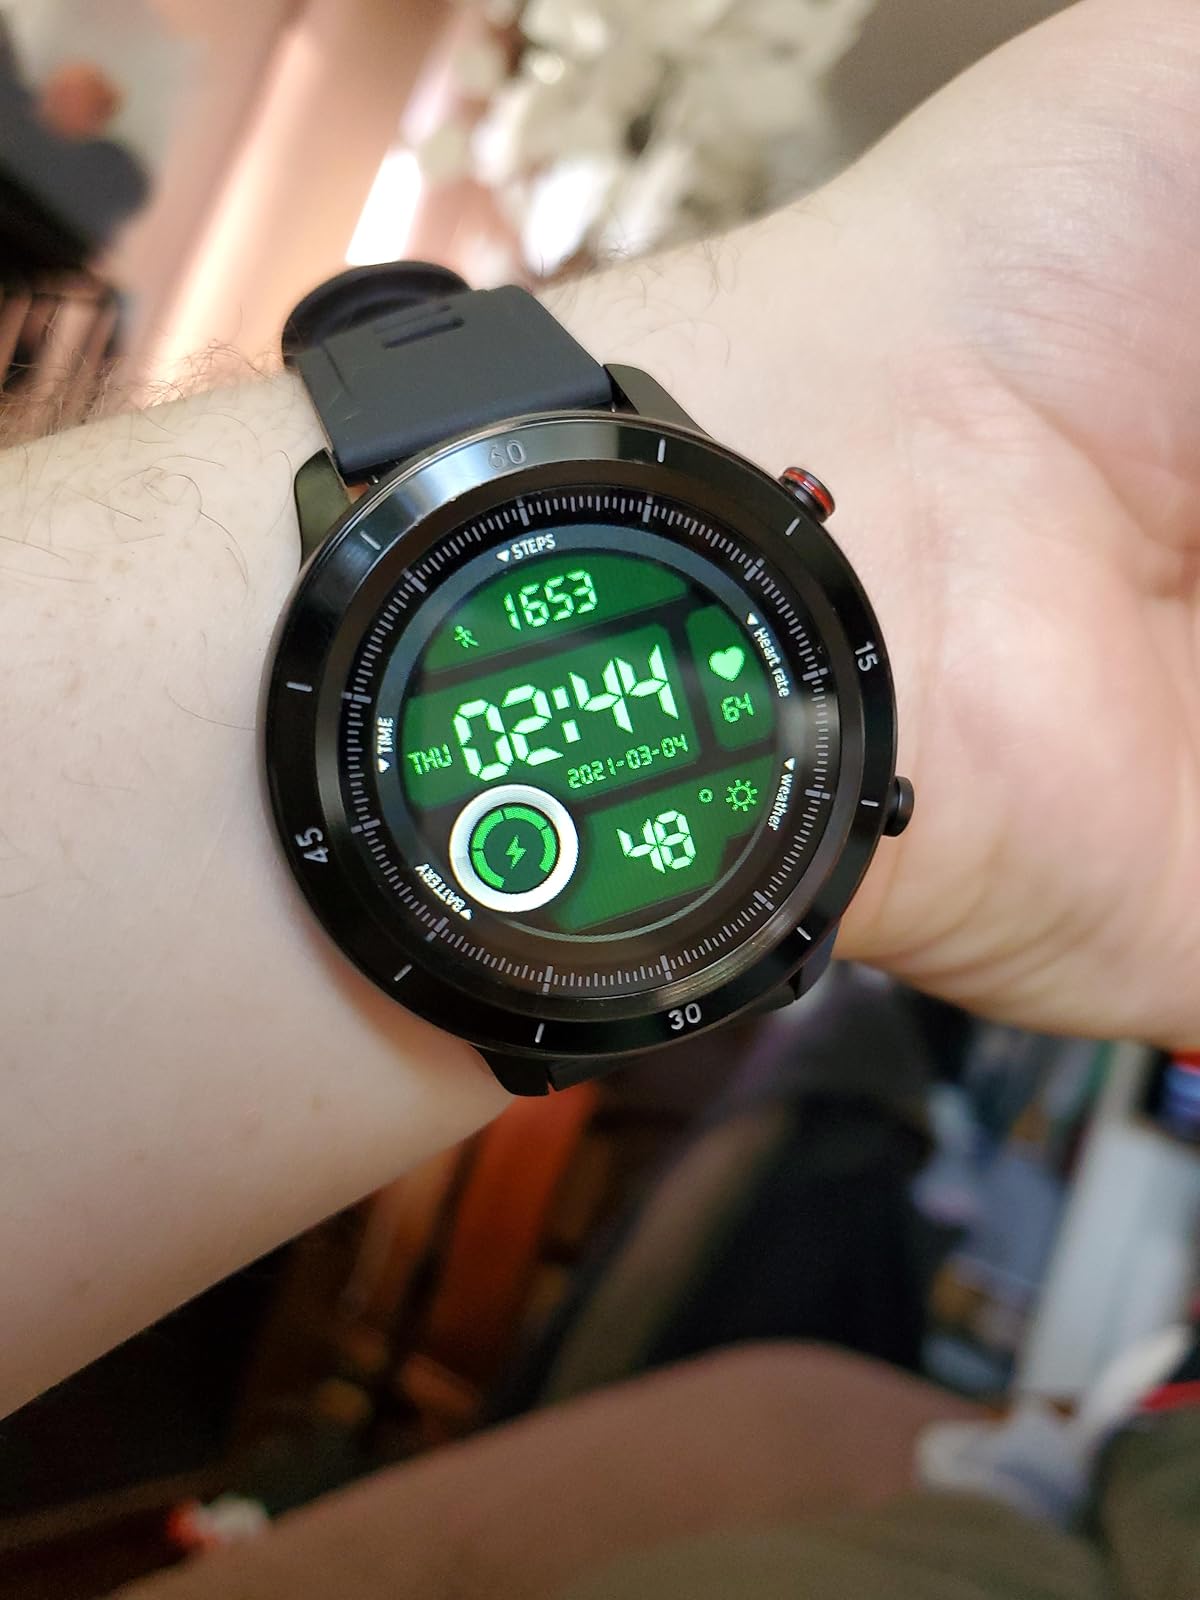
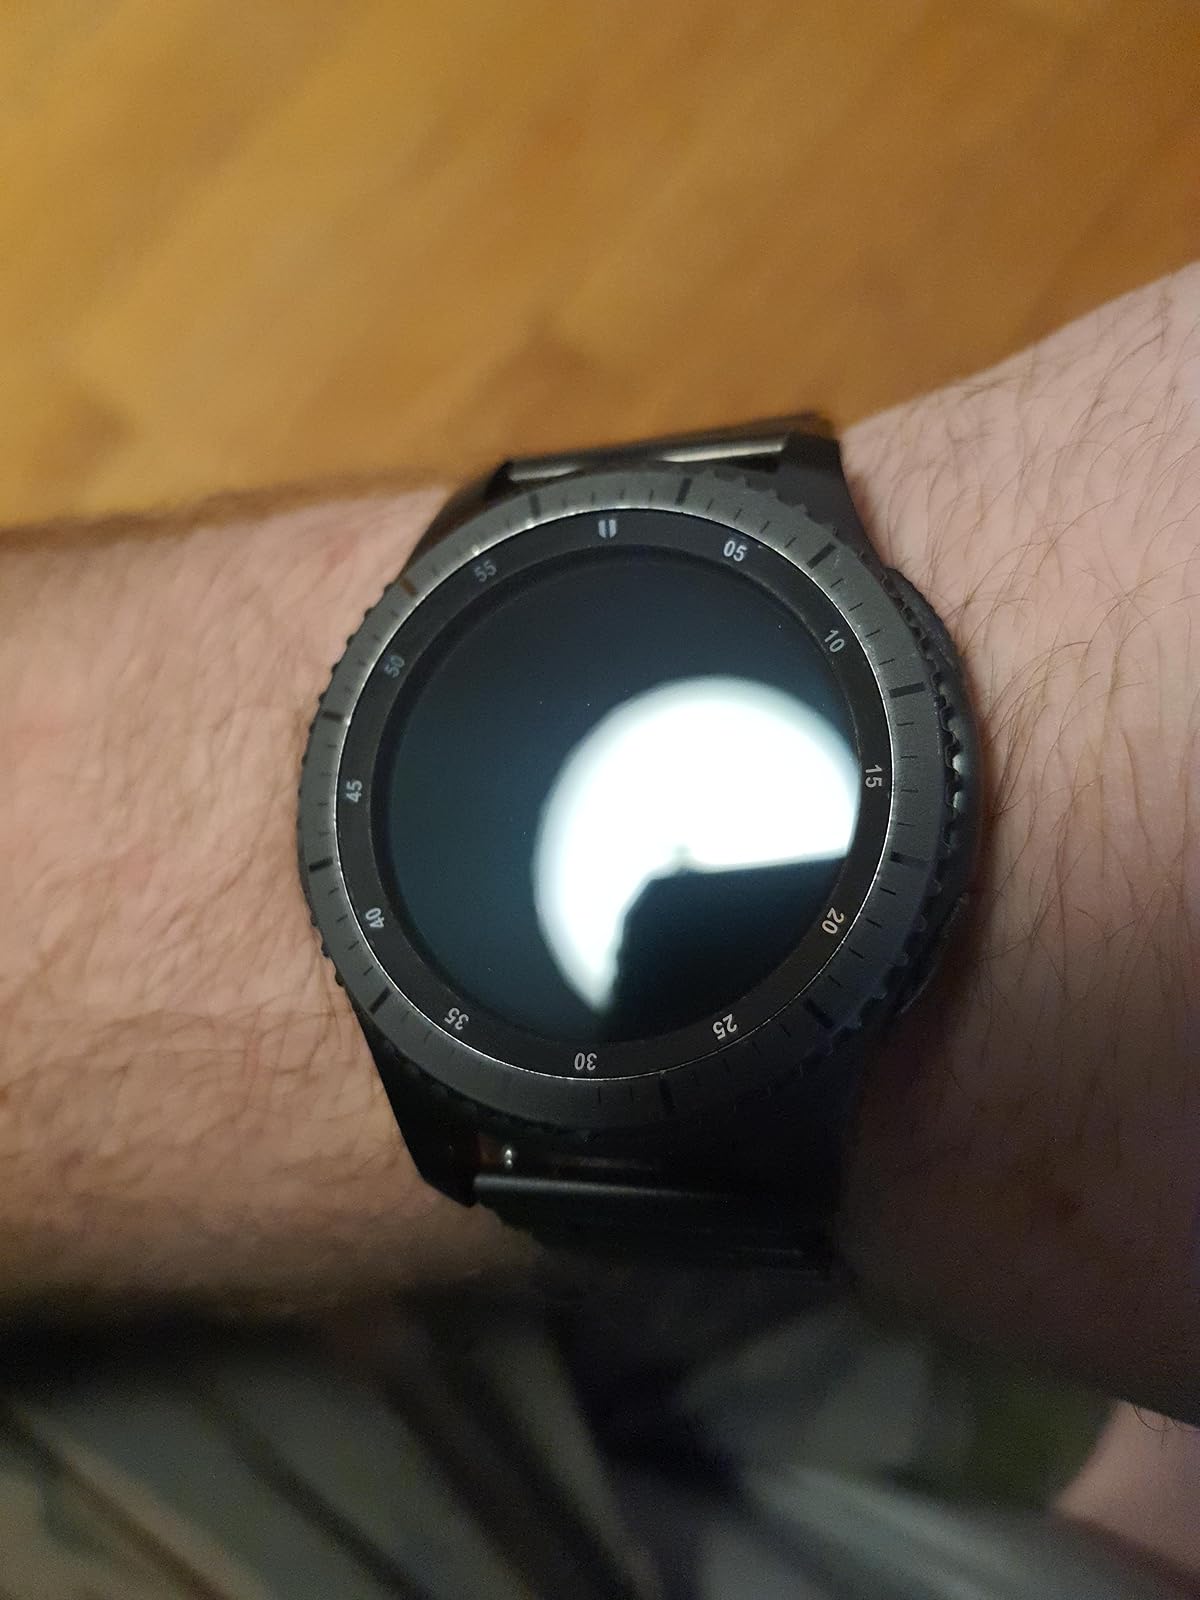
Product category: smartwatch
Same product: no